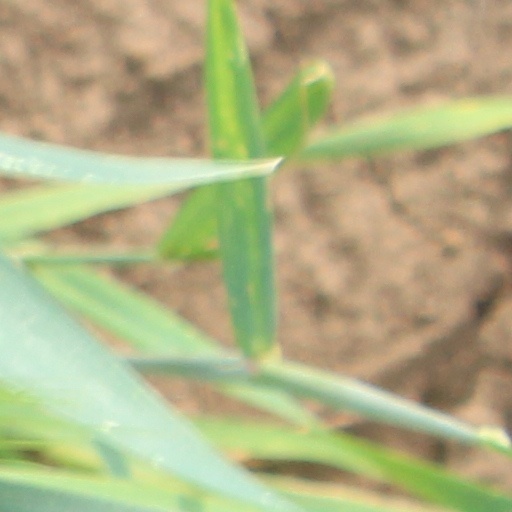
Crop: wheat